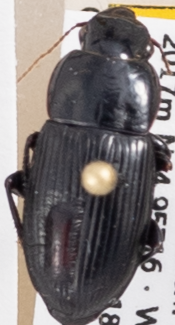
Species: Harpalus laticeps
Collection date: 2018-07-12
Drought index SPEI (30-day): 0.662
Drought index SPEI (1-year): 2.09
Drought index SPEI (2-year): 0.992